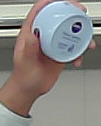
Product: nivea_baby